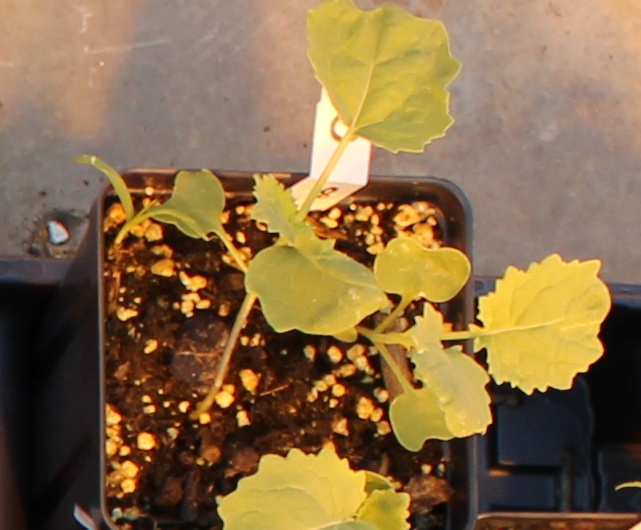
Label: Canola